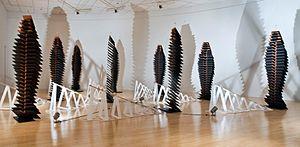
Installation Camaïeu d’ombres de l'artiste Joëlle Morosoli
Joëlle Morosoli, née en 1951 à Strasbourg, est une artiste québécoise d'origine française et suisse. Son œuvre est constitué de sculptures sous forme d'installation ou intégrées à des édifices publics. La plupart de ses sculptures reposent sur une animation par le mouvement, grâce à des moyens mécaniques.